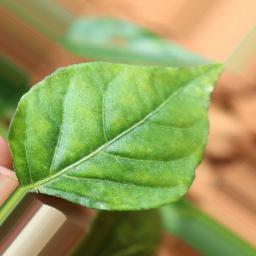
Label: healthy